Samurai Legend

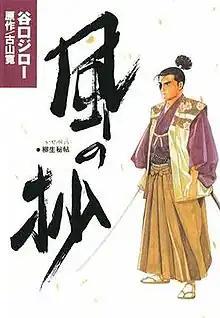
Cover of the 1992 release

is a one-shot Japanese manga written by Kan Furuyama and illustrated by Jiro Taniguchi. The manga is licensed for an English-language release in North America by Central Park Media, licensed for a French-language release in France, Italian-language release in Italy and Portuguese-language release in Brazil by Panini Comics and a Spanish-language release in Spain by Editorial Ivrea.